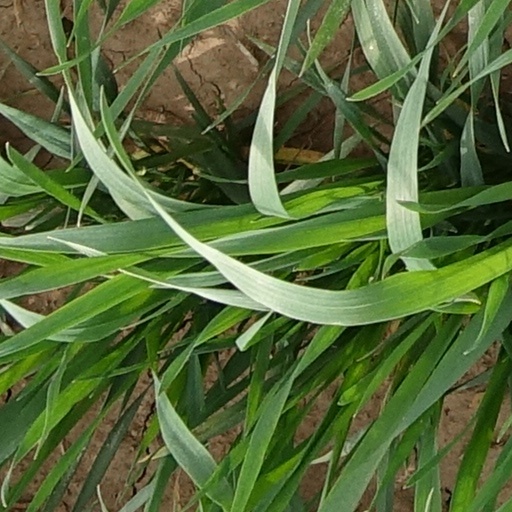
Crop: wheat